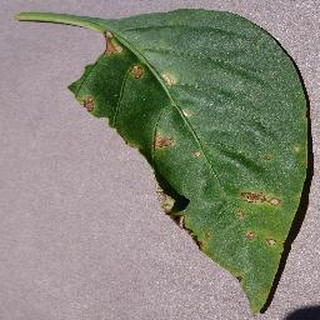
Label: bell_pepper_bacterial_spot